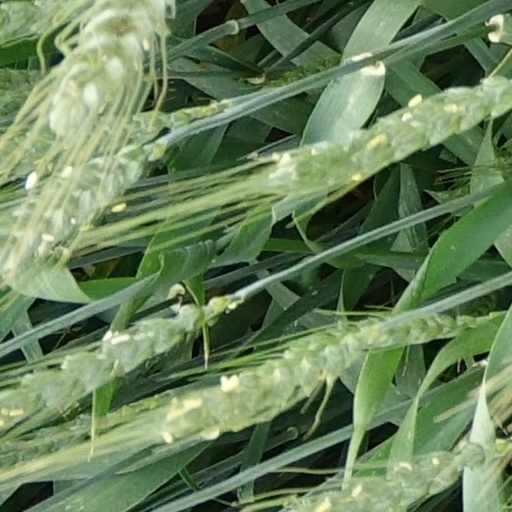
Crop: wheat